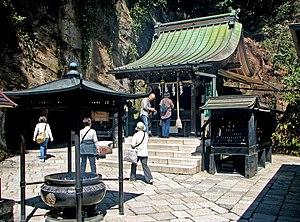
Temple Zeniarai Benten, Kamakura, Japon
Le Zeniarai Benzaiten Ugafuku-jinja, populairement connu simplement comme le Zeniarai Benten, est un sanctuaire shinto à Kamakura, préfecture de Kanagawa au Japon. En dépit de sa petite taille, c'est le deuxième site le plus populaire de Kamakura après le Tsurugaoka Hachiman-gū. Le sanctuaire Zeniarai Benzaiten est populaire parmi les touristes parce que les eaux d'une source dans sa grotte passent pour être en mesure de multiplier l'argent qui y est lavé. L'objet du culte est un kami syncrétique qui fusionne un esprit traditionnel appelé Ugafukujin avec la déesse bouddhiste d'origine indienne Sarasvati, connue en japonais comme Benzaiten. Le sanctuaire fait partie de la minorité au Japon qui présente encore la fusion de croyances religieuses indigènes et bouddhistes étrangères, courante avant la restauration de Meiji. Le Zeniarai Benzaiten est un massha extérieur du Yazaka Daijin de Ōgigayatsu mais devient indépendant en 1970 sous son nom actuel.